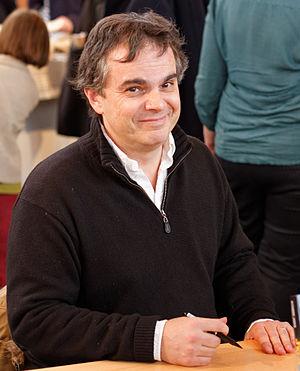
Alexandre Jardin, né le 14 avril 1965 à Neuilly-sur-Seine, est un écrivain, cinéaste et pamphlétaire français.
Cette page présente les candidats à l'élection présidentielle française de 2017, dont le premier tour a lieu le 23 avril 2017 et le second le 7 mai 2017, ainsi que les candidatures qui sont retirées ou n'ont pas abouti.